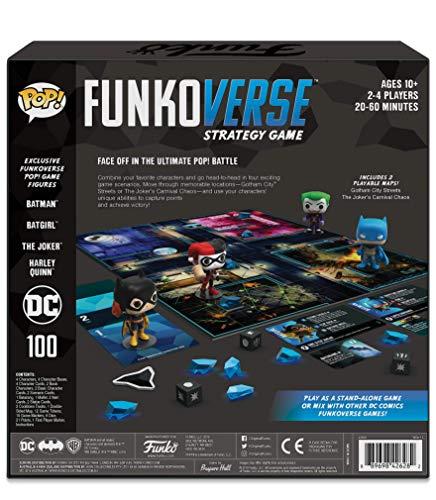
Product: Funko Pop! - Funkoverse Strategy Game: DC #100 - Base Set
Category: Toys & Games | Games & Accessories
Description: Game details - published by Funko games, collectible strategy game, exclusive universe pop Game figures, ages 10 and up, 2 – 4 players, 20 – 60 minutes.
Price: $22.49
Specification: ProductDimensions:10.5x2.5x10.5inches|ItemWeight:1.21pounds|ShippingWeight:2.03pounds(Viewshippingratesandpolicies)|ASIN:B07RMBCCZT|Itemmodelnumber:42628|Manufacturerrecommendedage:10yearsandup